Quintessence: The Search for Missing Mass in the Universe

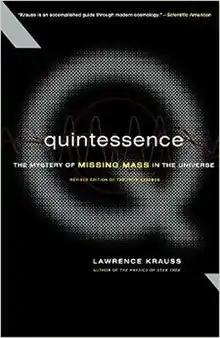
Softcover edition

Quintessence: The Search for Missing Mass in the Universe is the fifth non-fiction book by the American theoretical physicist Lawrence M. Krauss. The book was published by Basic Books on December 21, 2000. This text is an update of his 1989 book "The Fifth Essence". It was retitled "Quintessence" after the now widely accepted term for dark energy.